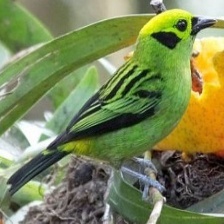
Species: EMERALD TANAGER
Scientific name: TANGARA FLORIDA